Alexandre Tansman

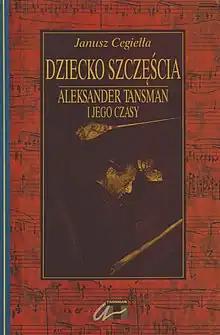
Cover of Janusz Cegiełła's book, "Dziecko szczęścia. Aleksander Tansman i jego czasy", 1996

Tansman's first wife was Anna E. Broçiner of Romanian-Swiss descent, whose family served to Royal Household of the Romanian ruling dynasty. They divorced in 1932. In 1934 he fell in love with the princess Nadejda de Bragança, daughter of Miguel, Duke de Viseu. They remained a couple until 1936. In 1937 he married a noted French pianist Colette Cras, student of Lazare Lévy and the daughter of Jean Cras, rear admiral and major general of the port of Brest, who was also a composer. They had two children.